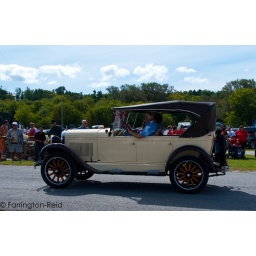
Classic car from ~1920's - love the wooden spokes in the wheels!